SiS 6326

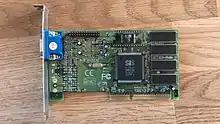
A SiS 6326 AGP graphics card

The SiS 6326 was a graphics processing unit (GPU) manufactured by Silicon Integrated Systems. It was introduced in June 1997 and became available to the consumer market in the end of that year. Although its performance was low compared to the GPUs of its age, eventually it became very successful, specially integrated in many motherboards designed to the corporate market, where the low cost is prioritized over 3D performance. SiS shipped over seven million units of the SiS 6326 in 1998.